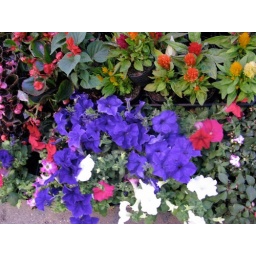
flowers in market